Anthonie Waldorp

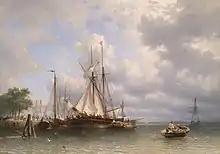
Anthonie Waldorp, "Sailing ships in the harbor", 1862, Oil on canvas.

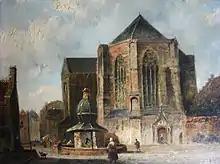
" View of a town "

Anthonie Waldorp, or Antoine de Saaijer Waldorp (The Hague, 28 March 1803 – Amsterdam, 12 October 1866) was a Dutch painter and a forerunner of the Hague School.